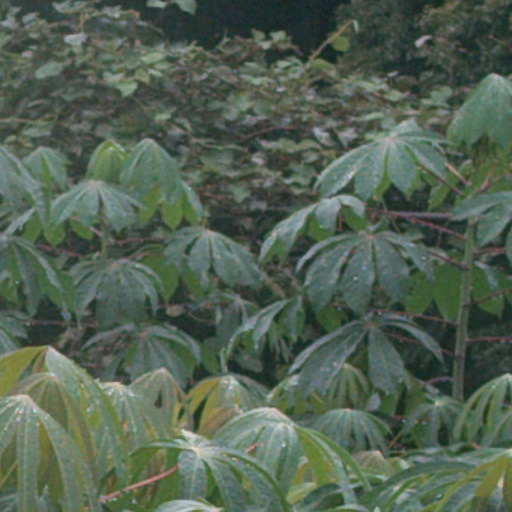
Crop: cassava